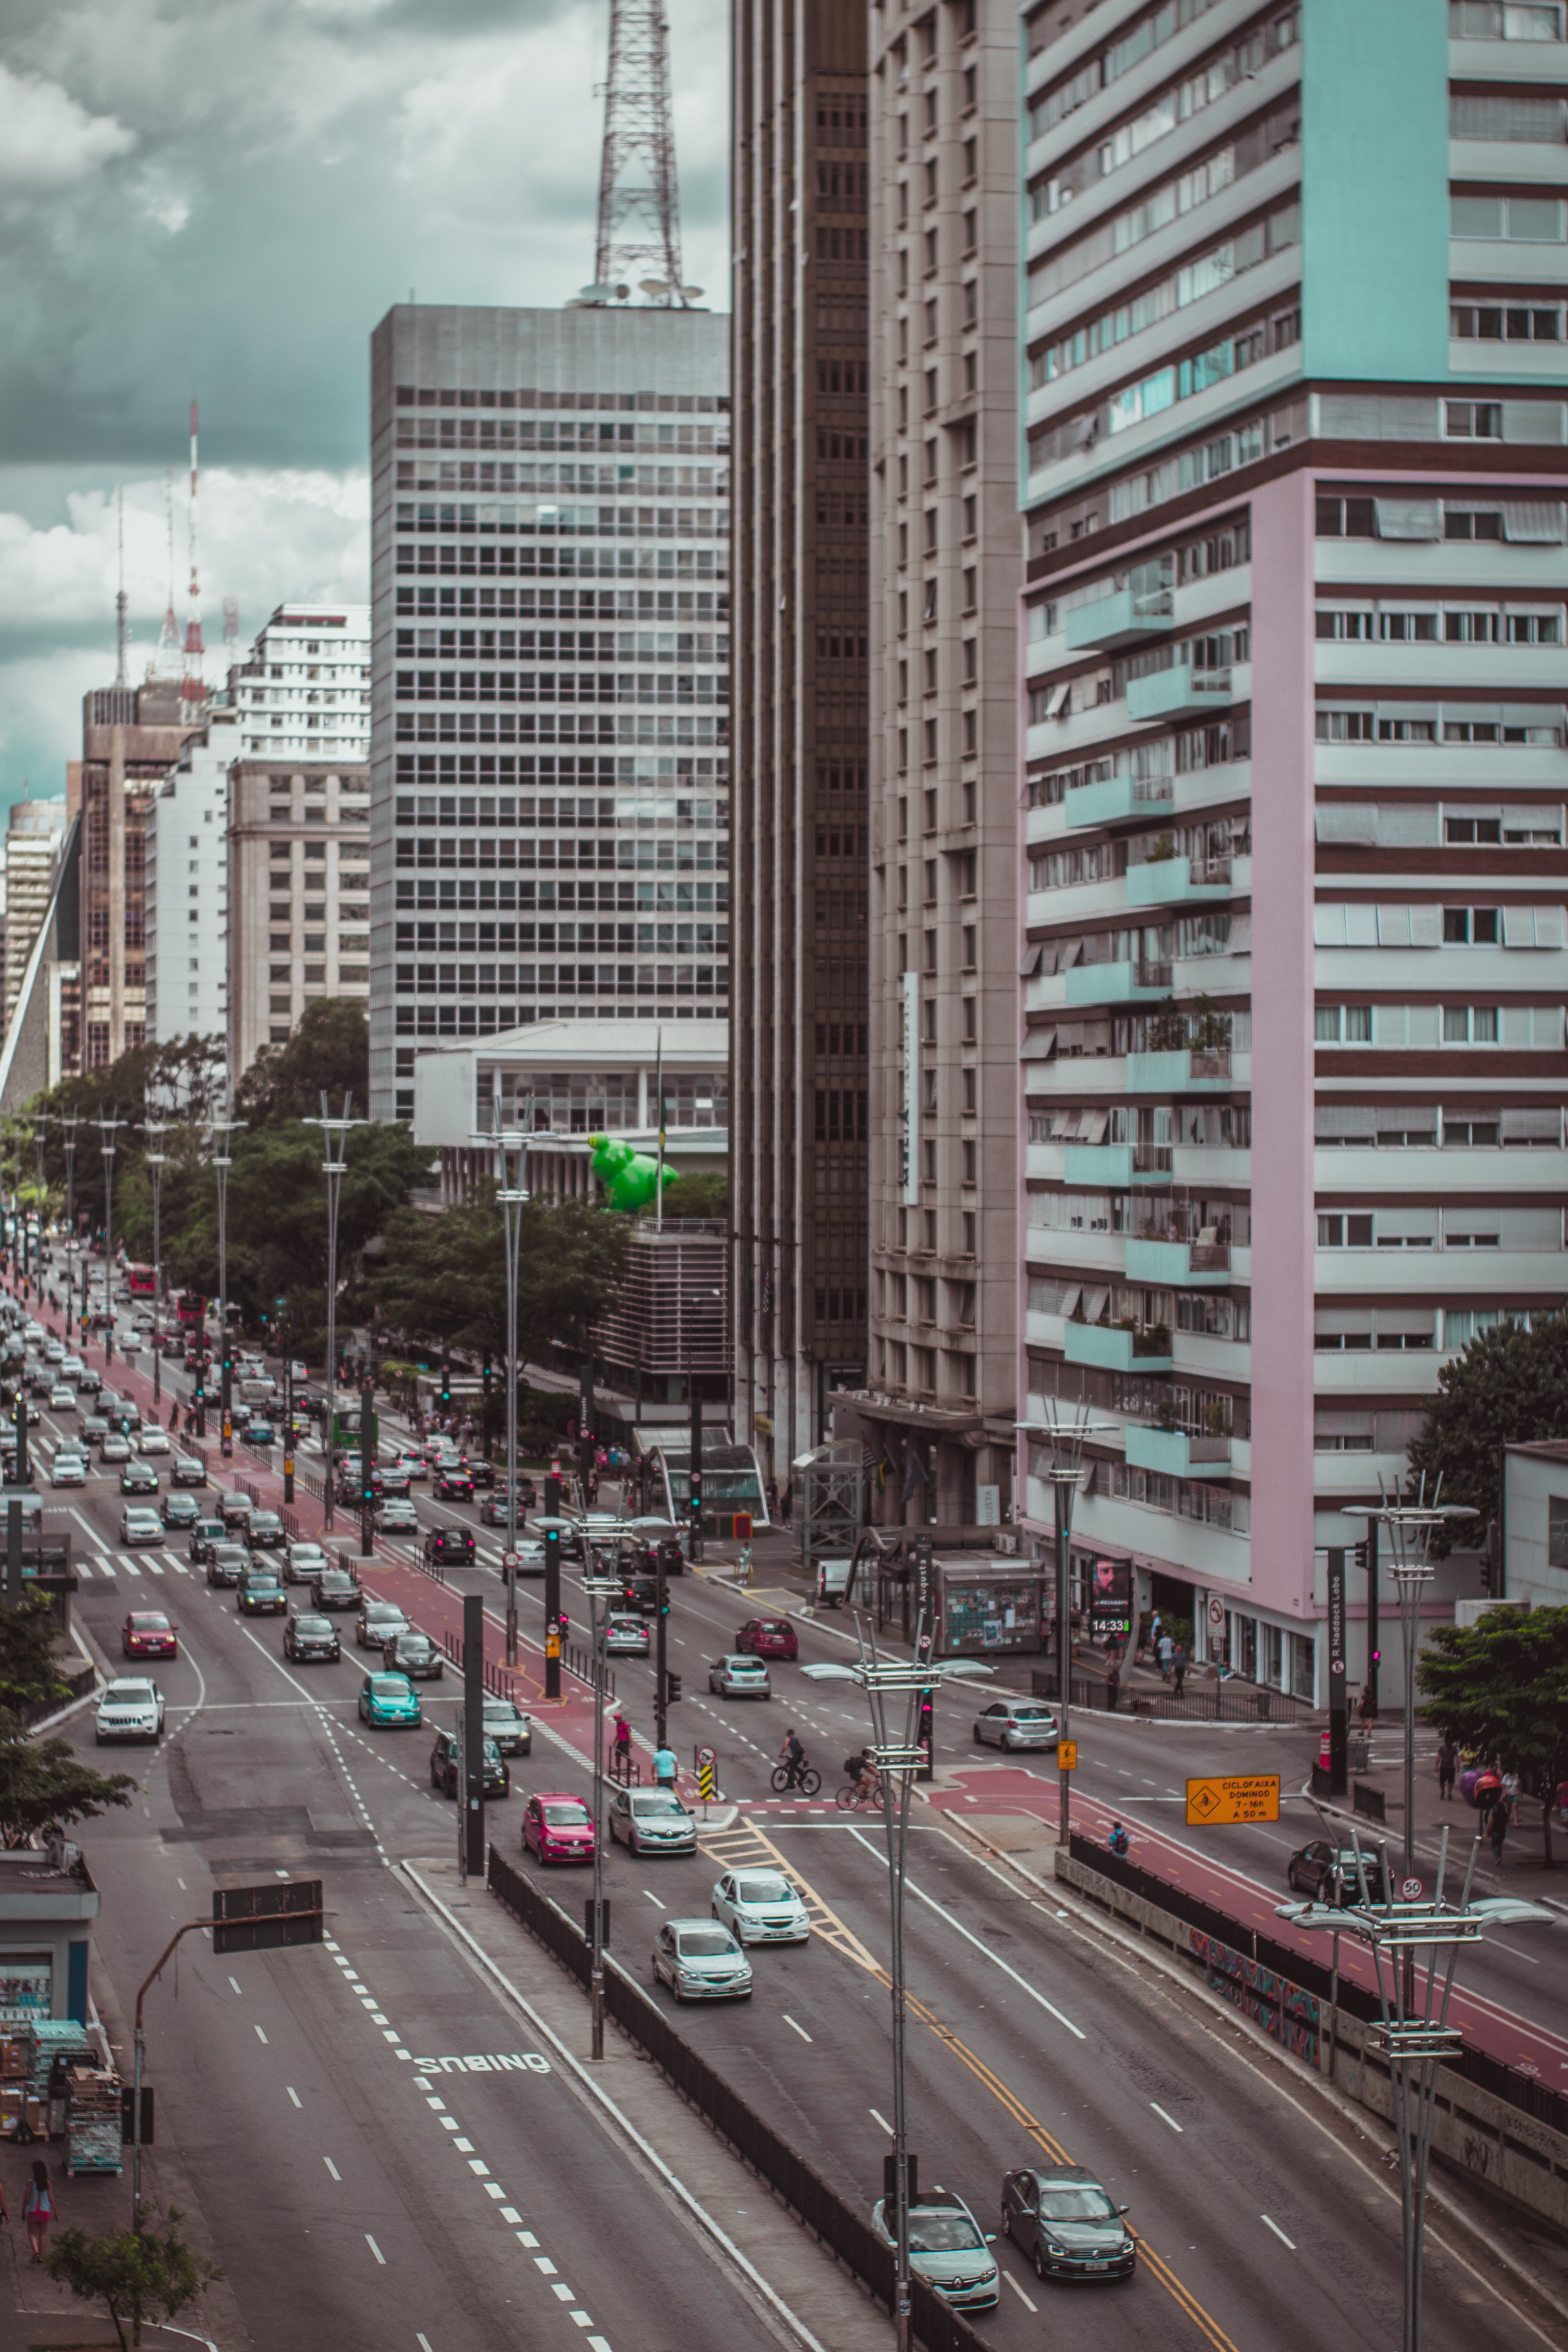
metropolitan area, urban area, city, metropolis, cityscape, skyscraper, tower block, human settlement, downtown, traffic, building, architecture, transport, daytime, thoroughfare, condominium, road, neighbourhood, town, residential area, street, highway, infrastructure, mixed use, freeway, skyline, lane, traffic congestion, urban design, skyway, tower, commercial building, real estate, intersection, apartment, vehicle, overpass, nonbuilding structure